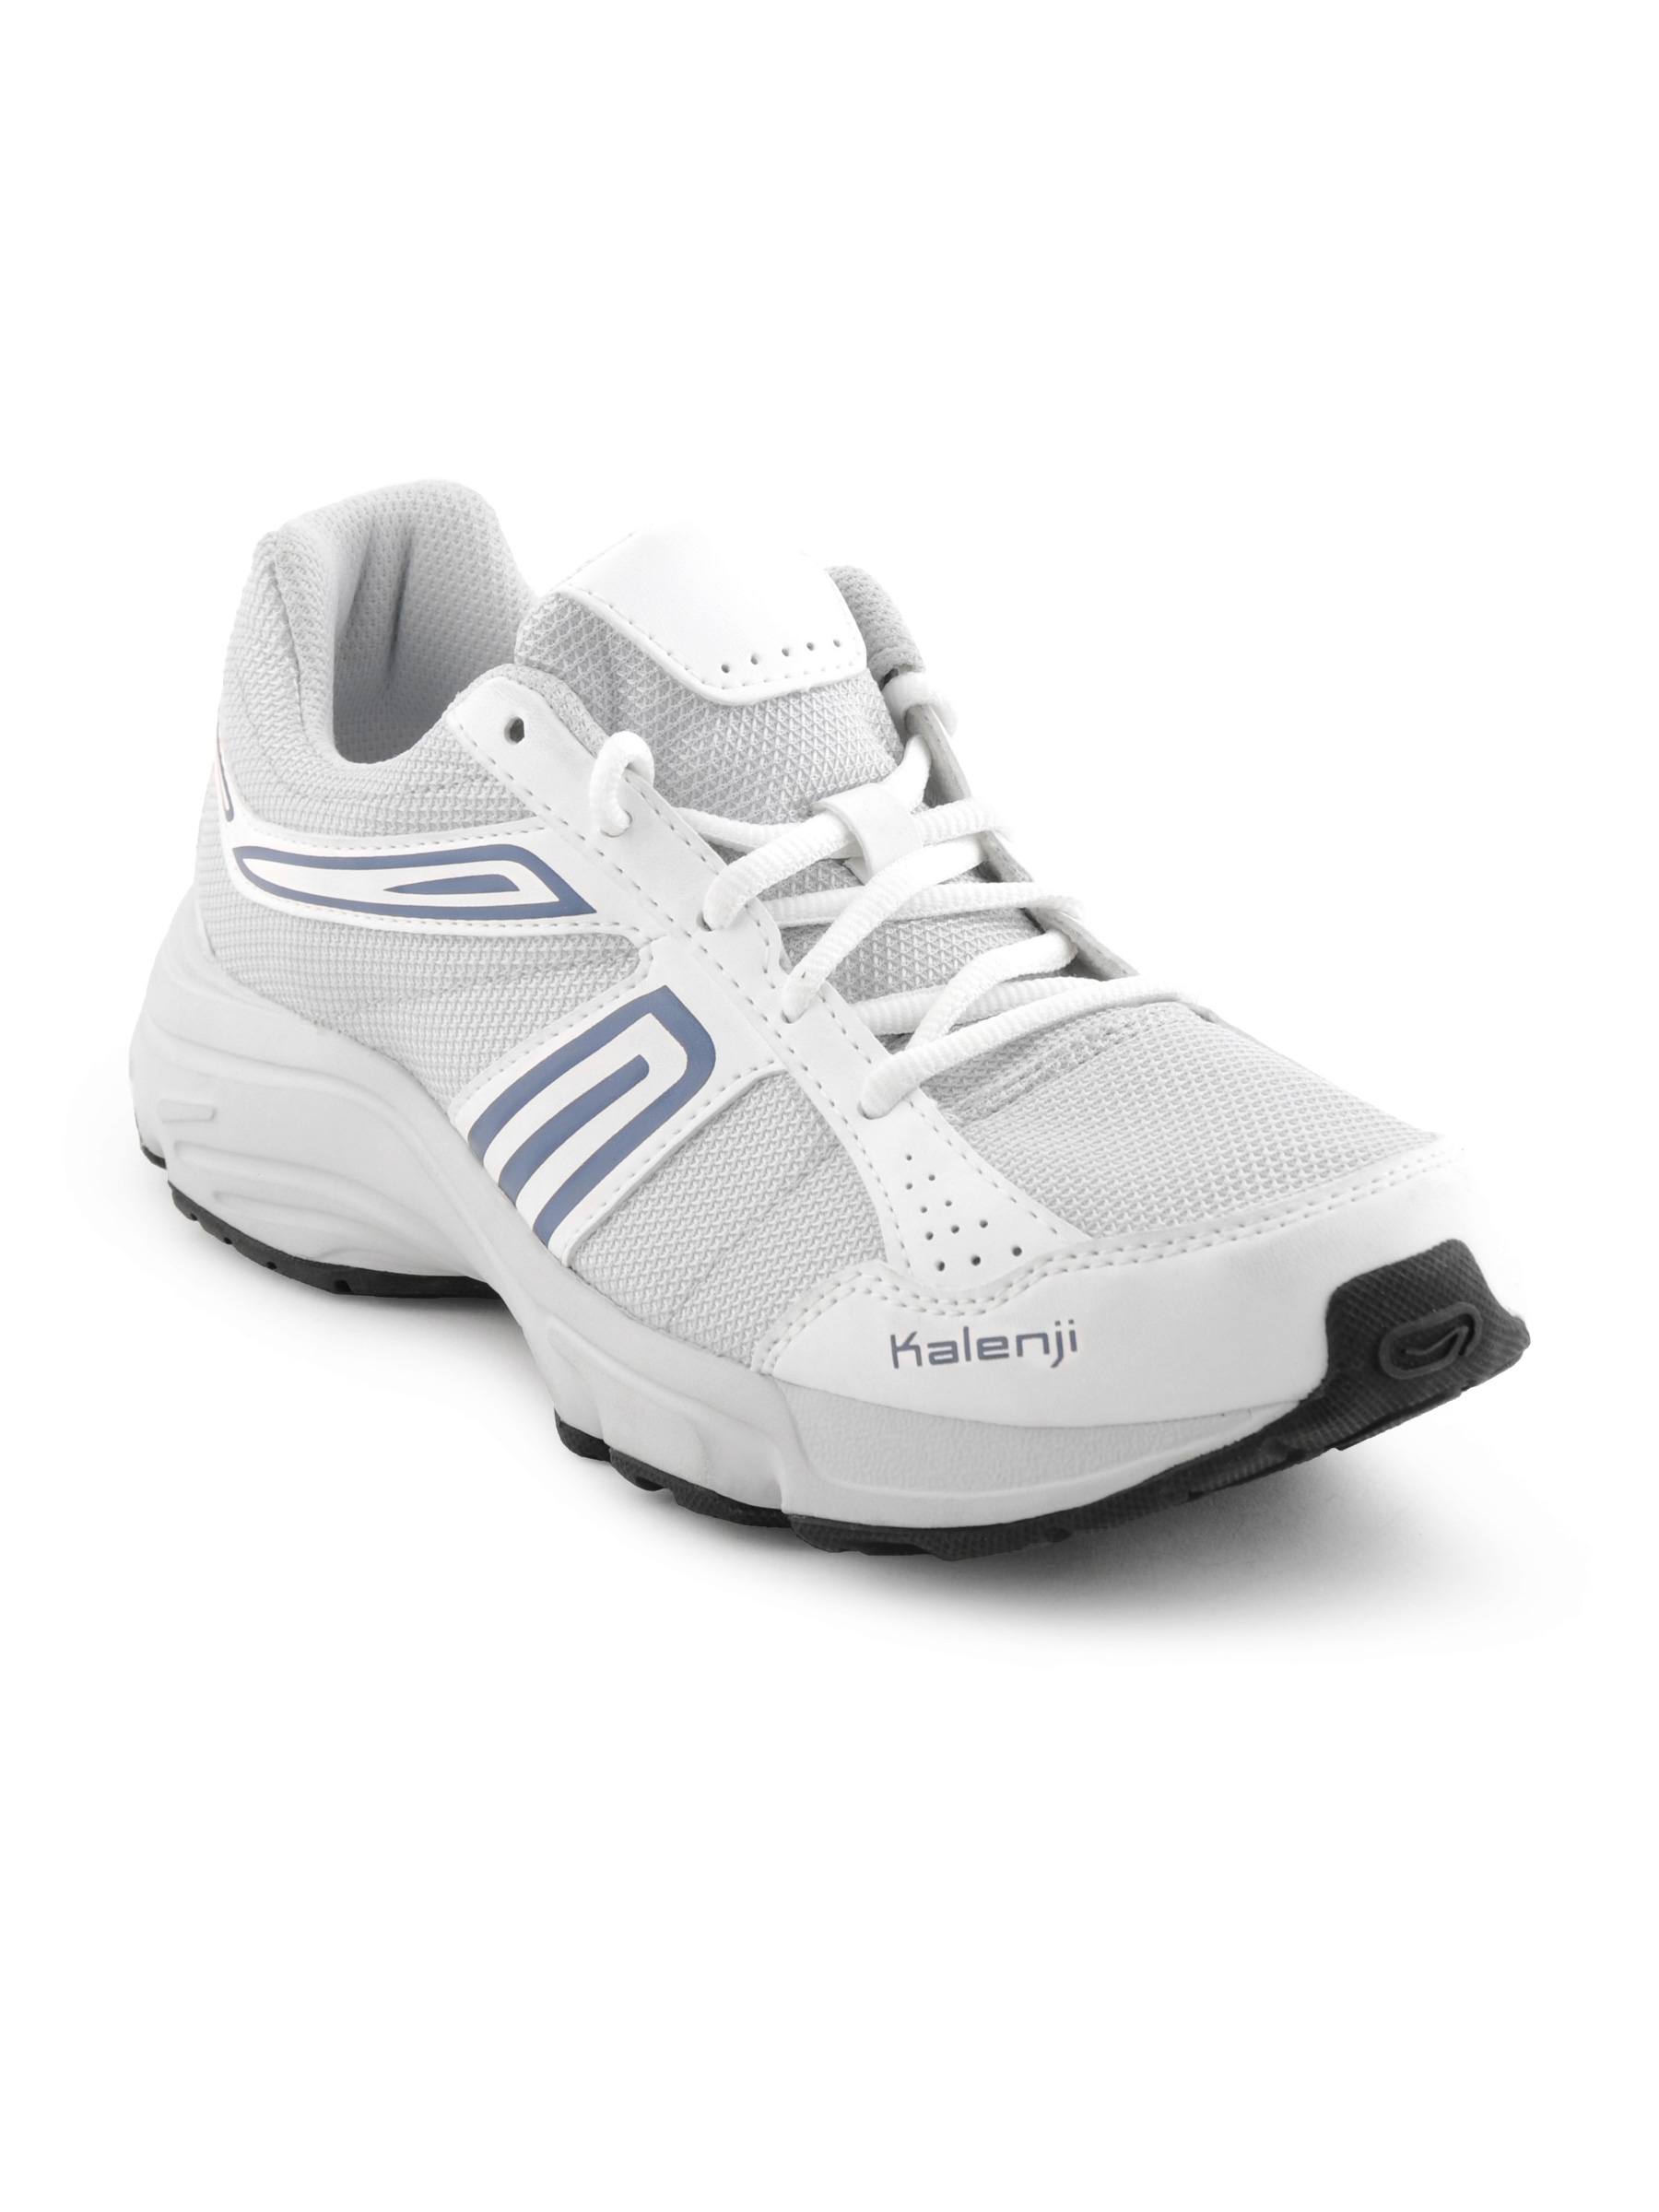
Kalenji Men's Super Soft Sports Shoes
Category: Footwear / Shoes / Sports Shoes
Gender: Men
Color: White
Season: Fall 2010
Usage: Sports